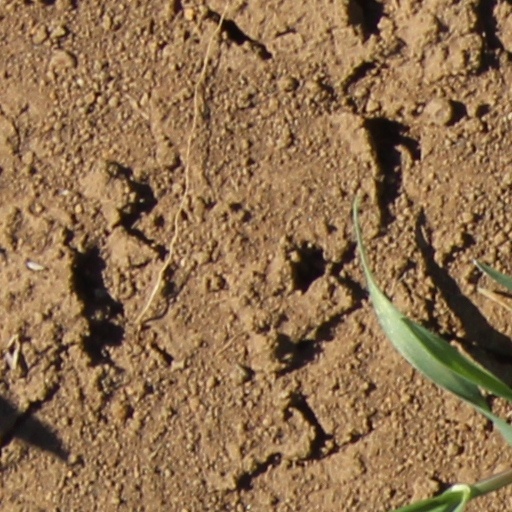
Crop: wheat